Tecmar

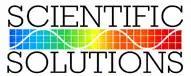
Logo of Scientific Solutions

In 1981, at the COMDEX show, Tecmar introduced 20 expansion cards for the new IBM Personal Computer (IBM PC) announced three months earlier. Using experience in developing scientific and industrial products for Intel 8086 microcomputers, the company purchased two PCs on the first day and up to 50 employees worked on the peripherals; Tecmar's speed surprised even IBM. These products included the Scientific Solutions LabMaster, LabTender, IEEE-488, BaseBoard, TimeMaster, GraphicsMaster, memory expansion boards, external hard disk drives and tape drives. In 1985, Tecmar incorporated Scientific Solutions Inc. and used this new company to design and distribute the data acquisition products. Their early achievements are now well known and expressed by their corporate saying: Scientific Solutions First in PC Data Acquisition.